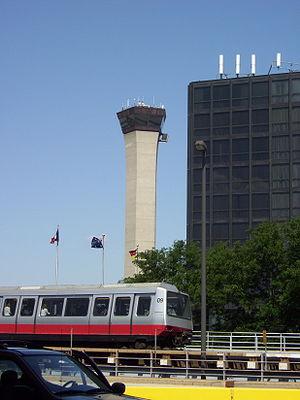
L'Airport Transit System est un système de métro sur pneus VAL du modèle 256 entièrement automatisé situé dans l'enceinte de l'aéroport international O'Hare à Chicago, dans l'Illinois. Devenu opérationnel le 27 mai 1993, le système est long de 4,3 kilomètres et peut transporter jusqu'à 2 400 passagers par heure. Le Airport Transit System est sous la gestion de la Chicago Airport Authority.
L'aéroport international O'Hare de Chicago, plus simplement O'Hare, est un aéroport américain situé à Chicago, dans l'Illinois. Sixième aéroport mondial en nombre de passagers, il accueille cette année plus de 78 millions de personnes. L'aéroport reçoit son nom en l'honneur de l'aviateur américain Edward O'Hare, premier as de la United States Navy, mort au combat dans le Pacifique.
Le véhicule automatique léger – anciennement acronyme du projet Villeneuve-d’Ascq - Lille – est un métro sur pneumatiques, totalement automatique, mis en œuvre pour le transport urbain ou la desserte d'un aéroport. Il est le premier projet de véhicule automatique léger au monde.